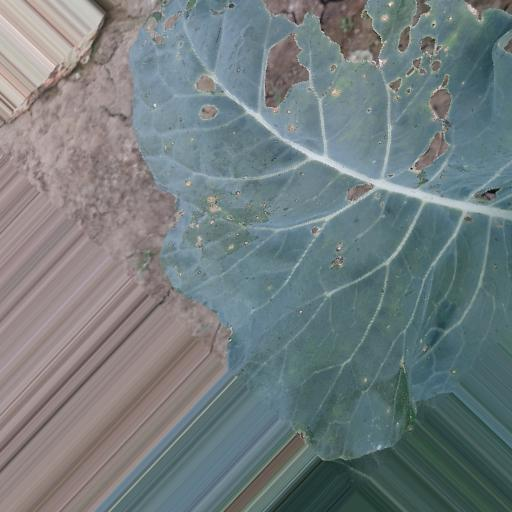
Label: Black Rot